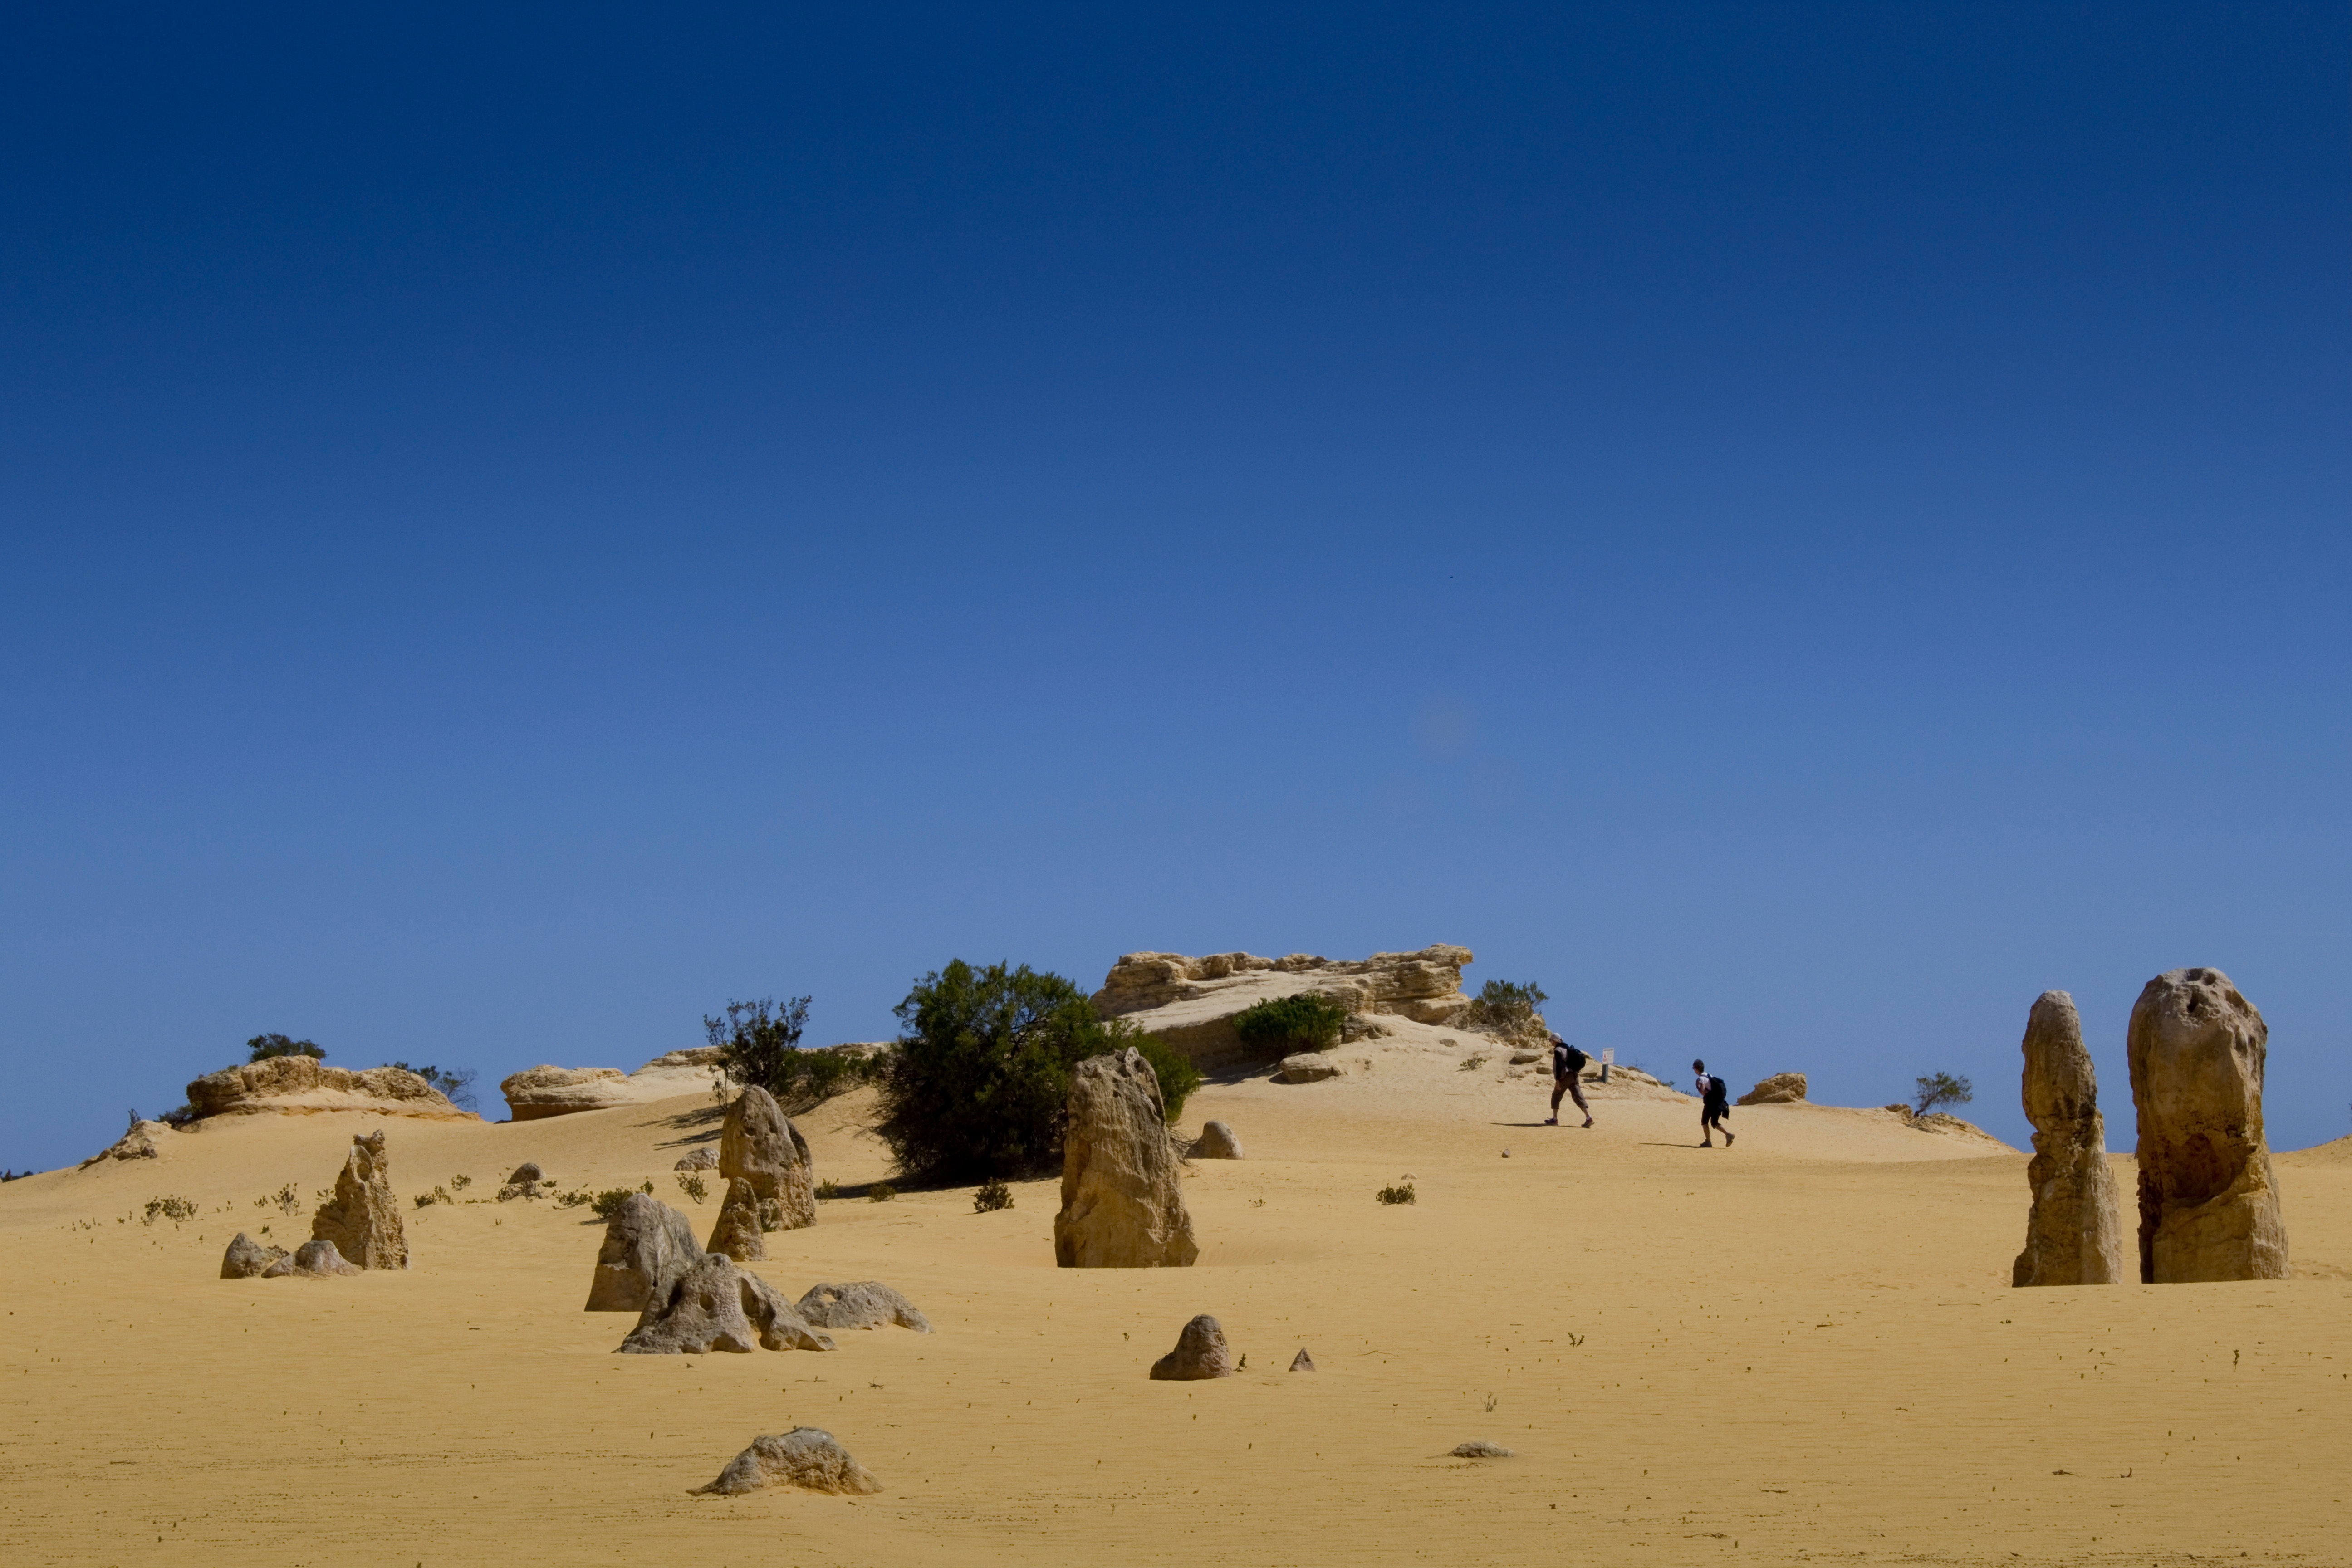
landscape, sand, desert, monument, plain, plateau, habitat, ecosystem, sahara, wadi, landform, erg, natural environment, geographical feature, aeolian landform